The Path (Show of Hands album)

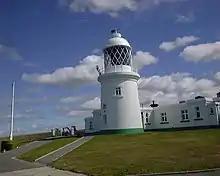
Pendeen Lighthouse ("pictured in 2002") features on the album cover.

"The Path" was released on 14 April 2003 on Compact Disc by the duo's own record label Hands on Music with the catalogue number HMCD18. The album cover features a photograph of Pendeen Lighthouse, which is visited on the path, by Graham Norways. The back cover features the logos for The National Trust, English Heritage and The Countryside Agency. The duo explained that this was because the coast path is mostly funded by The Countryside Agency, whilst a third of the land the path crosses is owned by The National Trust, whilst Pendennis Castle, visited in the path and the name of one of the track's on the album, is within the ownership of English Heritage. The disc face features a map of the coast path. The album was not reviewed by any publications, perhaps due to its low-key release.